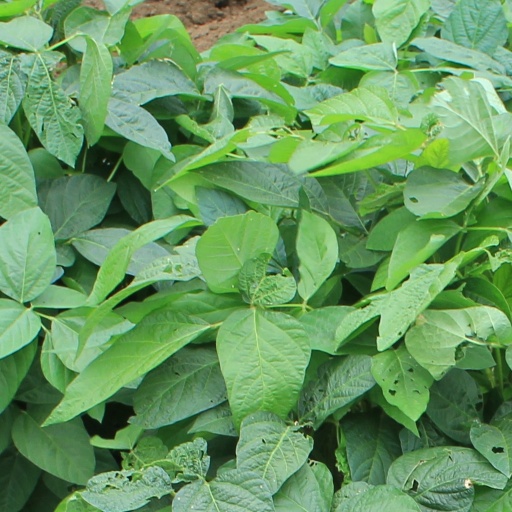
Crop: soybean